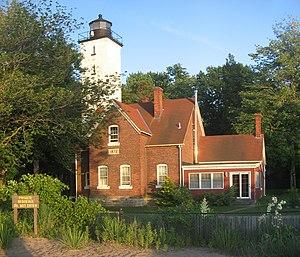
Le parc d'État de Presque Isle est un parc d'État de la Pennsylvanie, sur une péninsule s'avançant dans le lac Érié, aux États-Unis. Faisant une superficie de 12,95 kilomètres carrés, le parc se situe à 6,4 kilomètres à l'ouest de la ville d'Érié et forme la baie de Presque Isle. Il dispose de 21 kilomètres de routes et 34 kilomètres de sentiers, treize plages destinées à la baignade et une marina. La natation, le canotage, la randonnée pédestre, le cyclisme et l'observation des oiseaux comptent parmi les activités les plus populaires du parc.